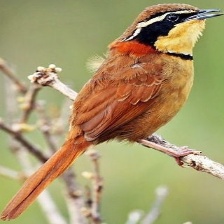
Species: COLLARED CRESCENTCHEST
Scientific name: MELANOPAREIA TORQUATA